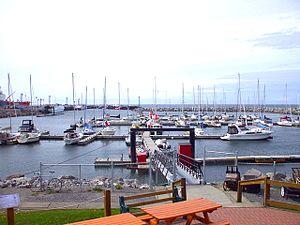
Marina de Rimouski-Est au port de Rimouski
Rimouski-Est est situé dans la région du Bas-Saint-Laurent au Québec. Cette ancienne municipalité de village a été fusionnée à Rimouski en 2002 et est depuis un district de cette ville. C'est sur le territoire de Rimouski-Est que se trouvent les installations portuaires de la ville de Rimouski.